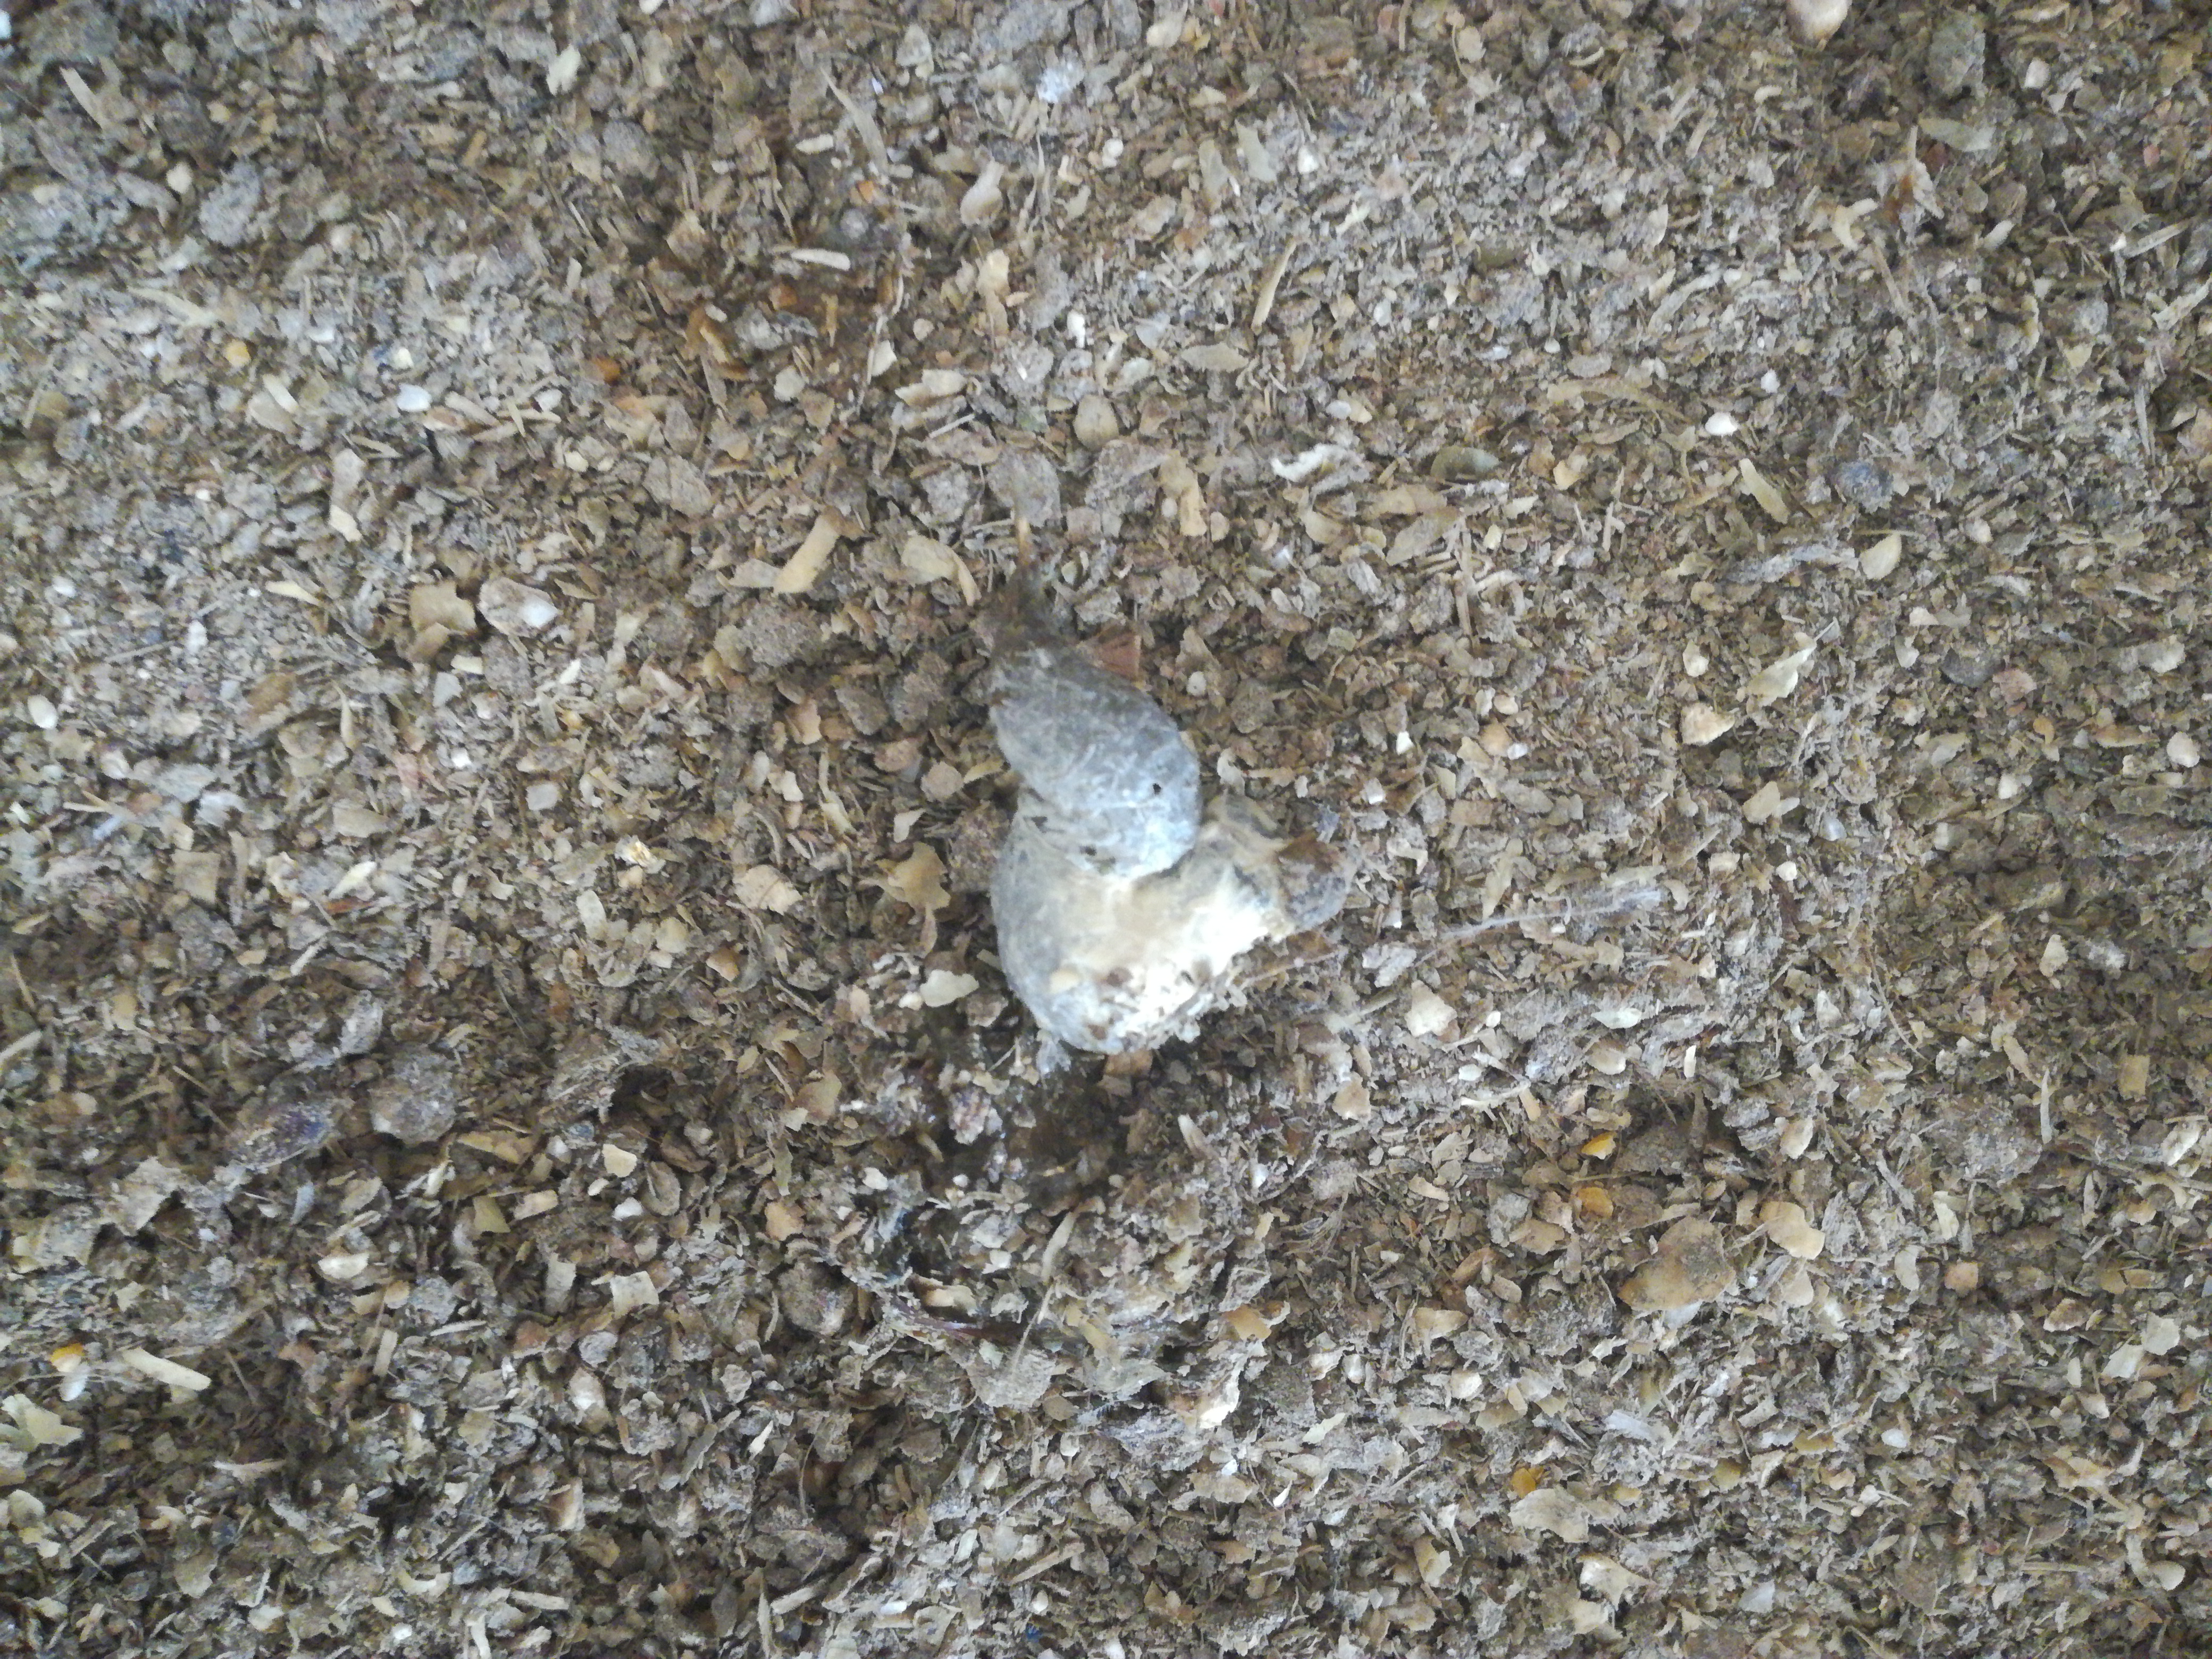
PCR-confirmed diagnosis: Healthy